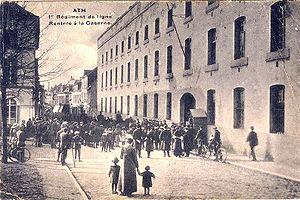
La caserne Siron à Ath (Belgique) vers 1900
Ath est une ville francophone de Belgique située en Région wallonne, chef-lieu d'arrondissement en province de Hainaut. Elle est le siège d'une Justice de paix.